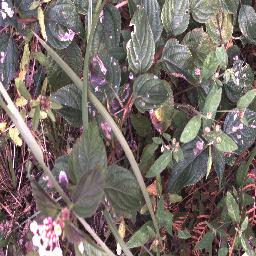
Label: lantana